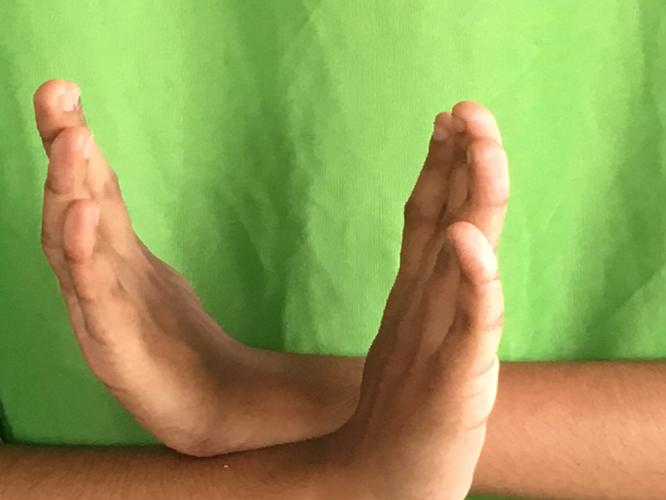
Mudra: Swastikam
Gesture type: double_hand